James Prinsep

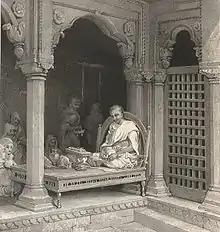
"A Preacher Expounding The Poorans. In The Temple of Unn Poorna, Benares". Lithograph by Prinsep (1835)

Prinsep found a position as an assay master at the Calcutta mint and reached Calcutta along with his brother Henry Thoby on 15 September 1819. Within a year at Calcutta, he was sent by his superior, the eminent orientalist Horace Hayman Wilson, to work as assay master at the Benares mint. He stayed at Benares until the closure of that mint in 1830. He then moved back to Calcutta as deputy assay master, and when Wilson resigned in 1832, he was made assay master (overruling Wilson's nominee for that position, James Atkinson) at the new silver mint designed in Greek revival style by Major W. N. Forbes.